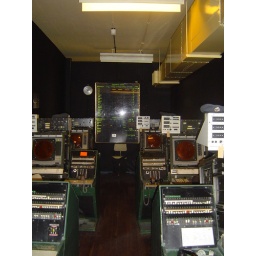
Scotland's nuclear command center135 feet below ground with solid concrete and tungsten roof